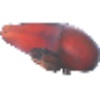
Label: Banana Red 1